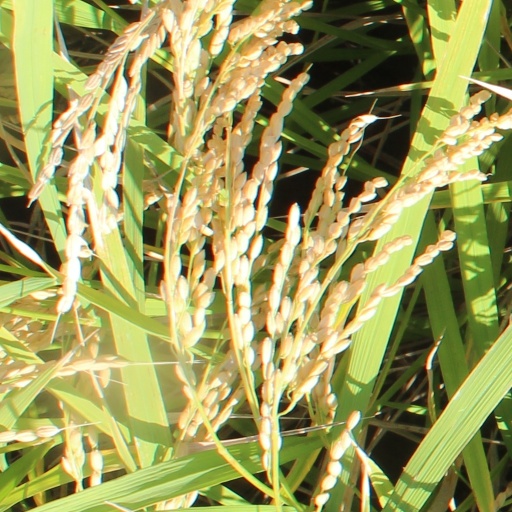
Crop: rice